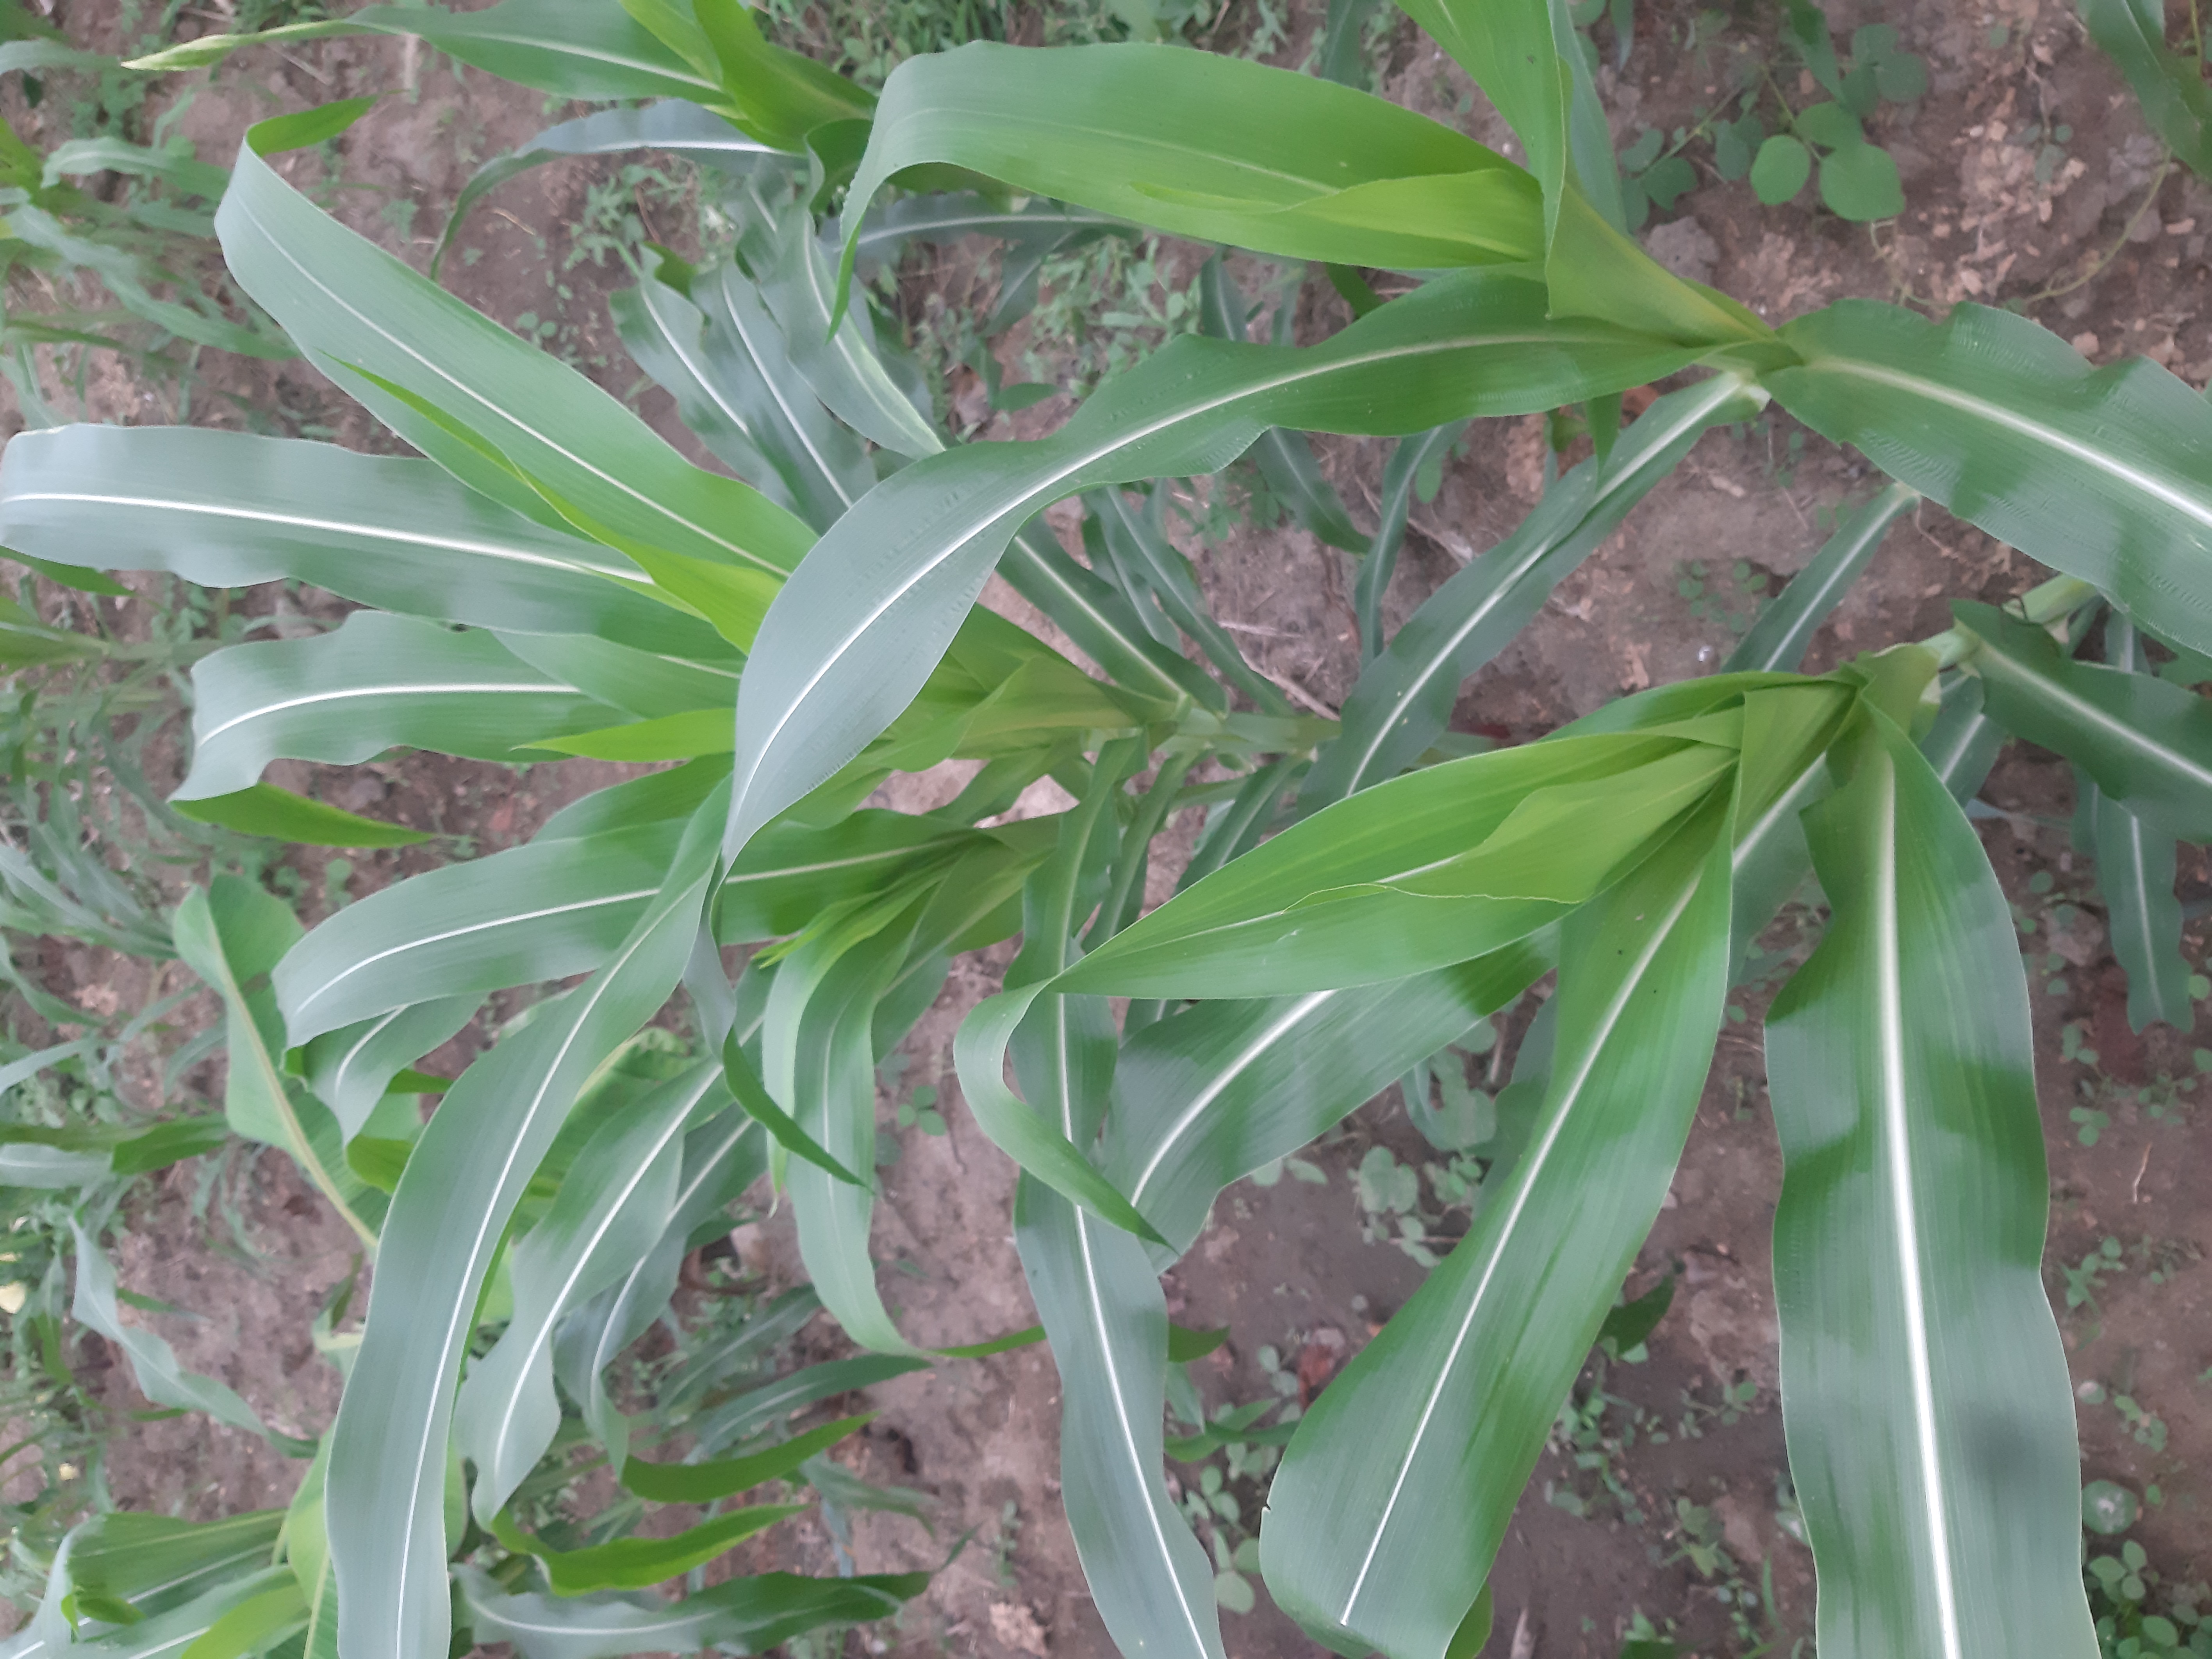
Label: healthy